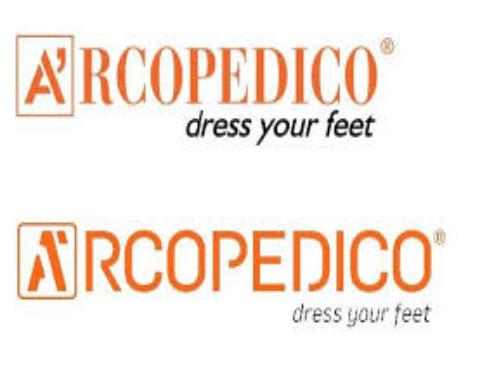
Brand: Arcopedico
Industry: Clothes